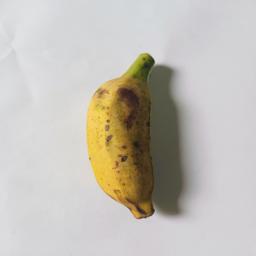
Ripeness: Ripe